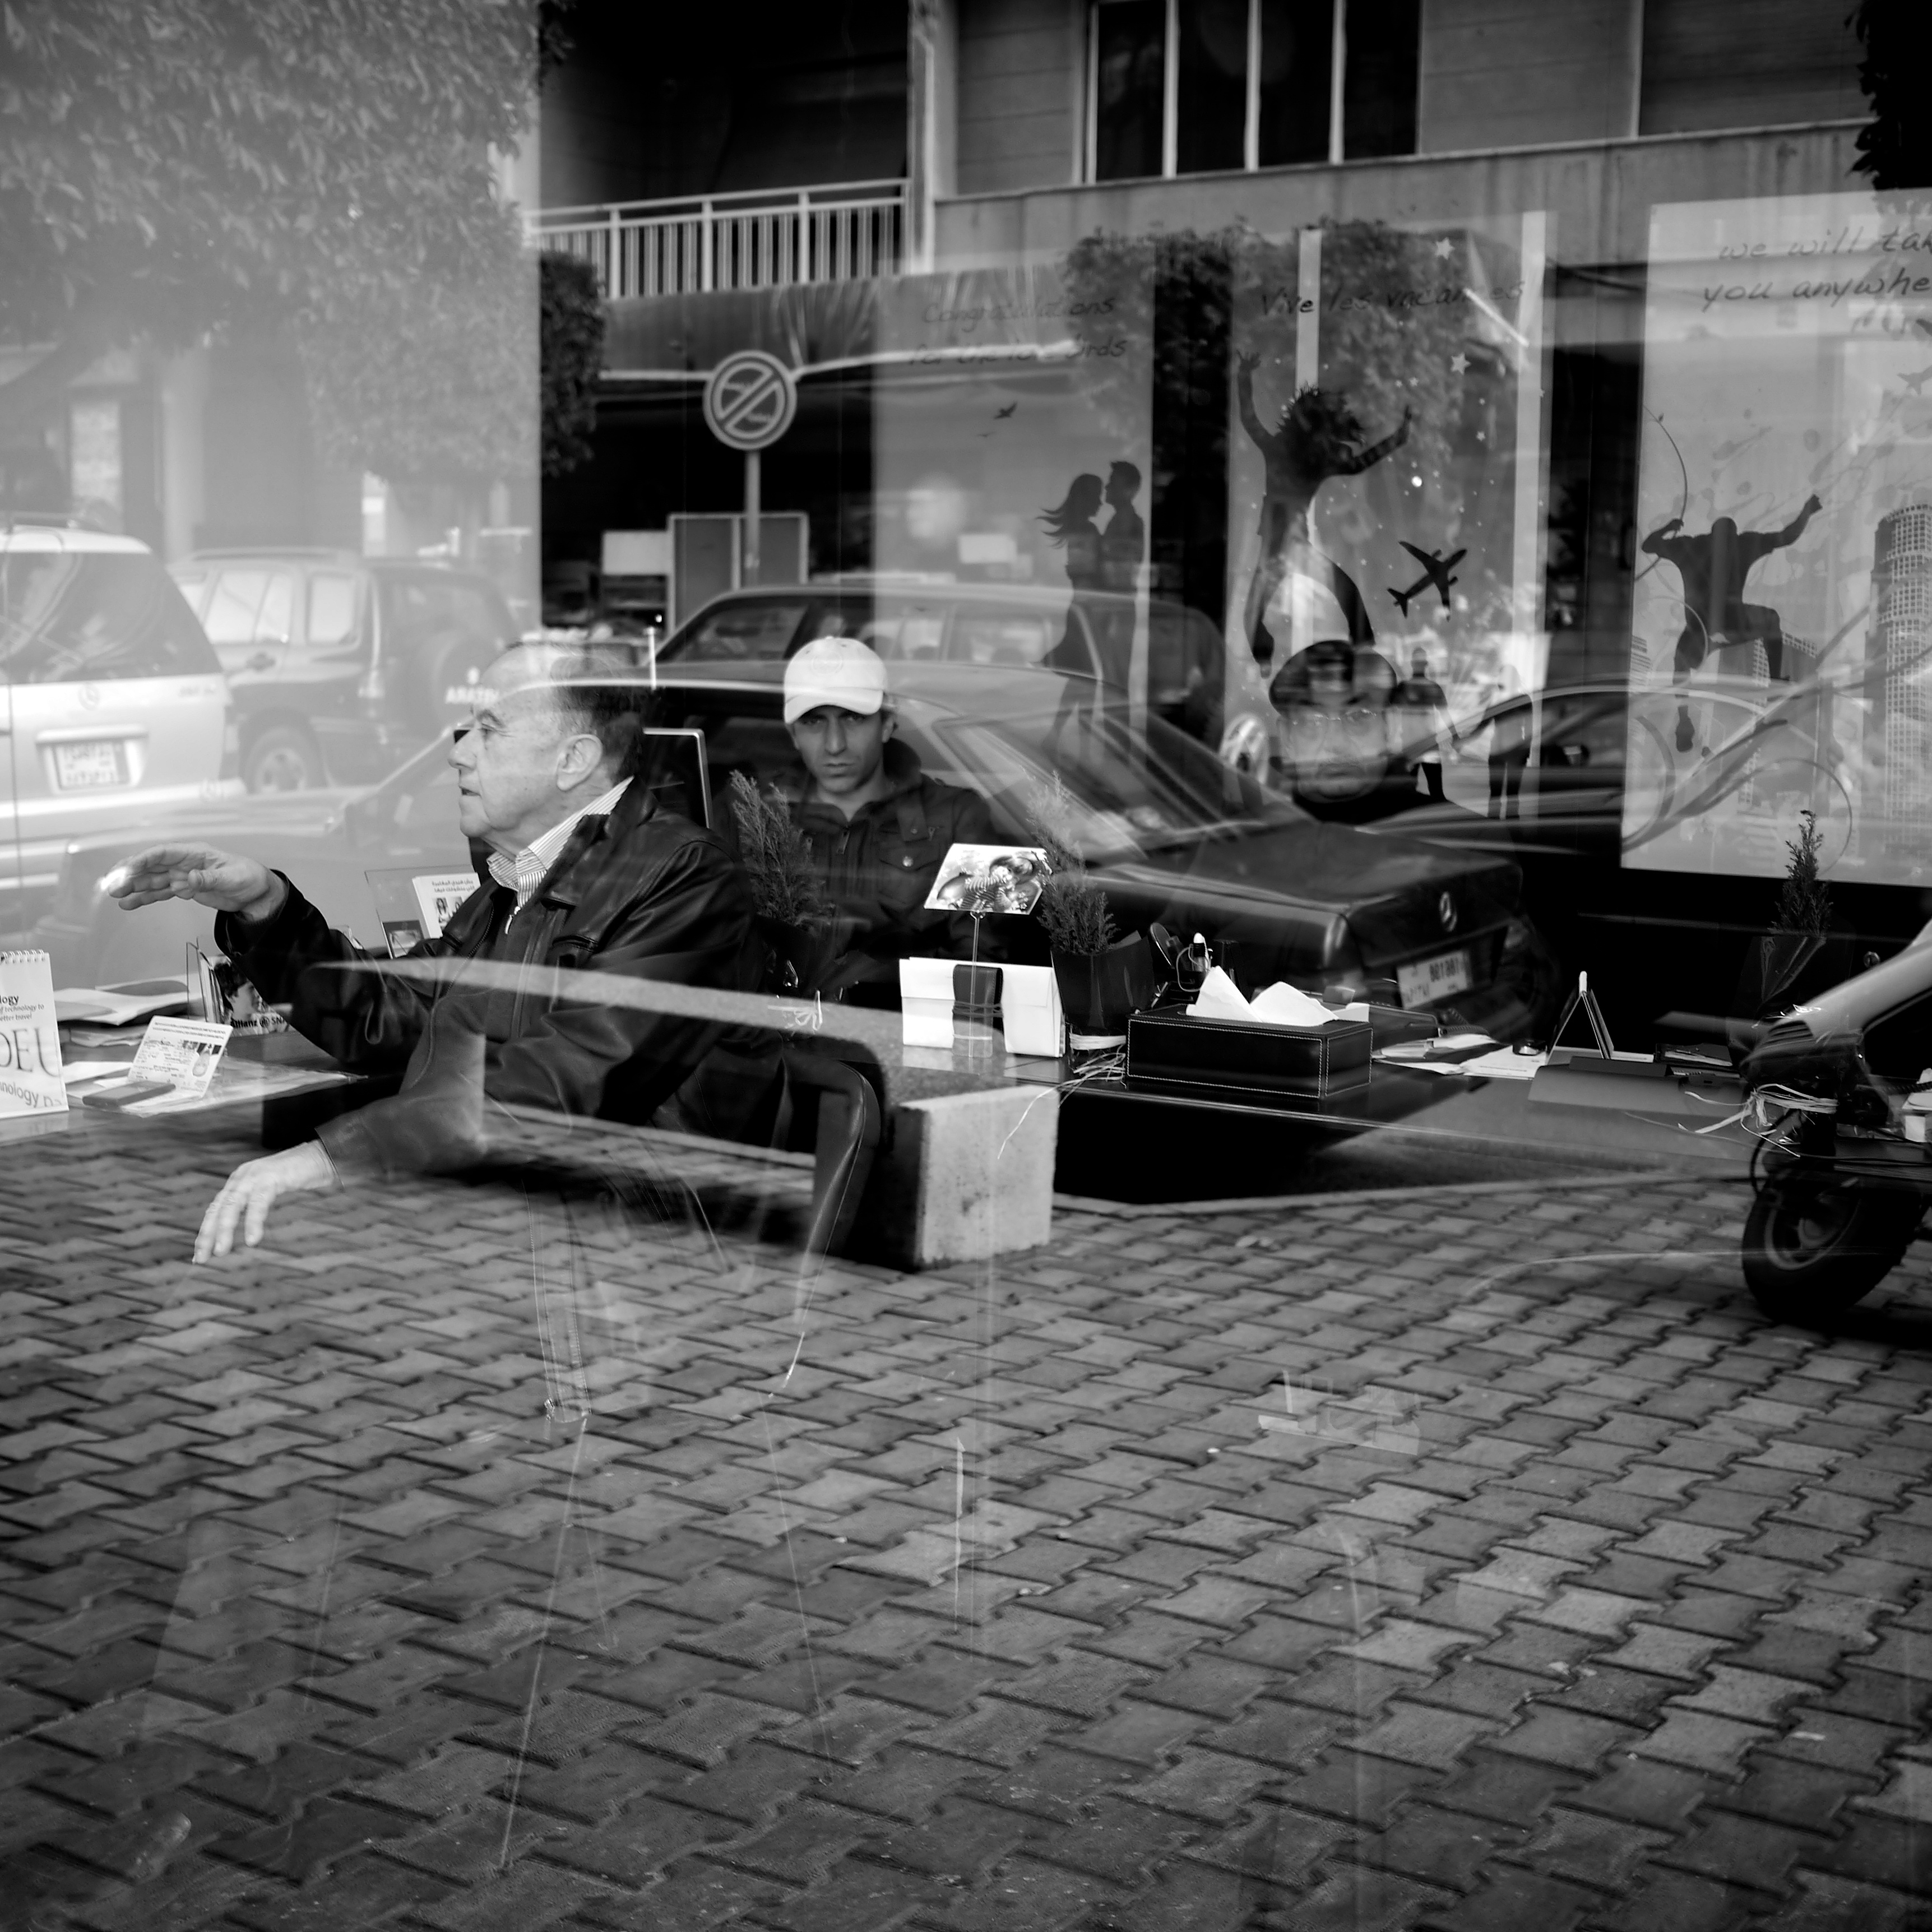
black and white, road, white, street, photography, ebook, training, darkness, black, monochrome, streetphotography, flickr, thomas, video, infrastructure, olympus, photograph, omd, image, fuji, leica, monochrom, leuthard, screenshot, hcb, thomasleuthard, monochrome photography, film noir